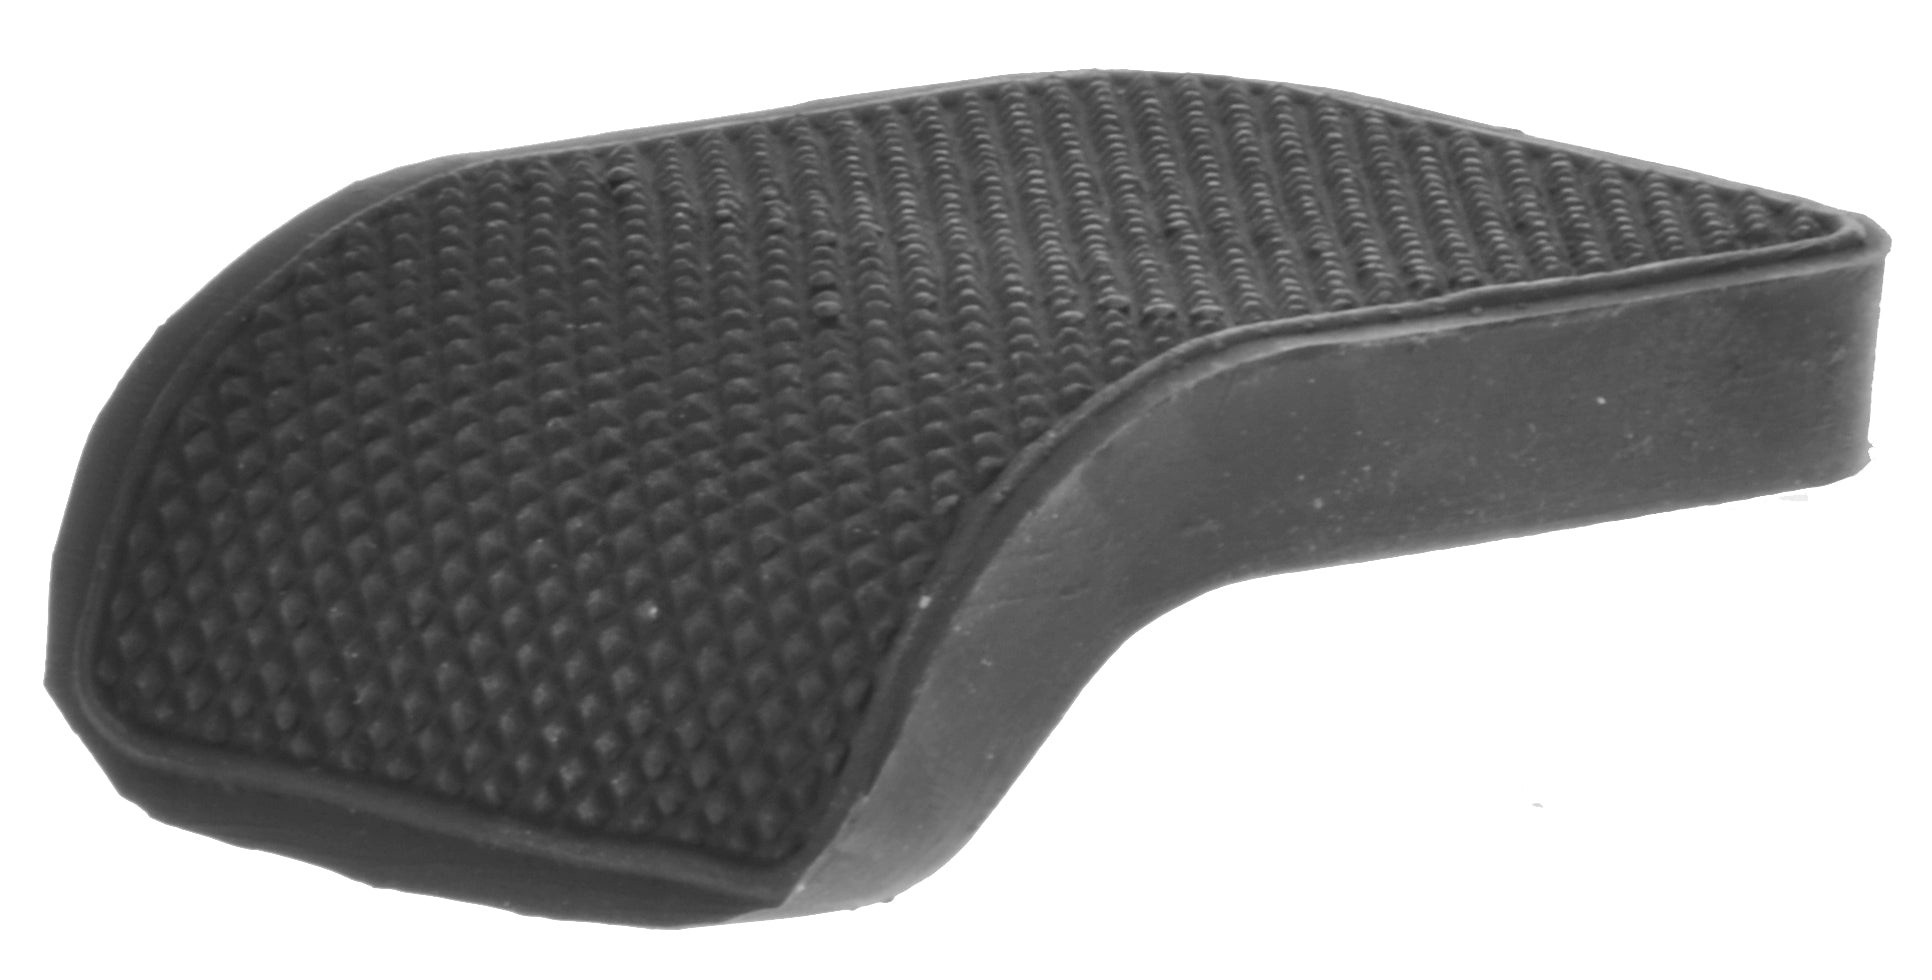
OFFERTA ARIETE 00552 - COPRIPEDALE LAMBRETTA MOTOCARRO
Brand: Ariete
OFFERTA COPRIPEDALE MOTOCARRO 1^ SERIE
Category: Home & Garden > Kitchen & Dining > Kitchen Appliance Accessories > Coffee Maker & Espresso Machine Accessories > Coffee Maker & Espresso Machine Replacement Parts > Rubber Foots